Burmese pythons in Florida

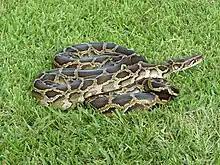

The high reproductive potential, rapid sexual development, and longevity of Burmese pythons results in difficulty controlling the population through removal of individuals. A typical female breeds every other year, produces a clutch of between 20 and 50 eggs, and can live for 20 years or more.